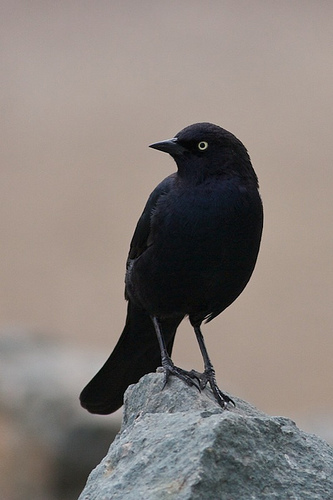
this small bird has a very black body, a small pointy black bill and bright yellow eyes.
the bird is black with a black beak and long black tarsals and feet.
this bird has a black crown, a small sharp bill, and a black breast
this is a beautiful jet black small to medium sized bird with a small pointed beak and nice olive green eyes that stand out.
this bird is nearly completely black with the exception of bright yellow eyes.
this bird has wings that are black and has white eyes
this beautiful bird has black coloring all over it's body from the crown to rump.
this bird is black in color, with a black beak.
this bird has wings that are black and has a thin billa small black bird, with a long tarsus, and yellow eyes.
Species: Brewer Blackbird